The Steel Trail

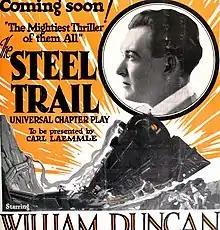
Advertisement

The Steel Trail is a 1923 American drama film serial directed by and starring William Duncan. The serial was produced and distributed by Universal Pictures Corporation The serial was released in Finland beginning 19 May, 1929.